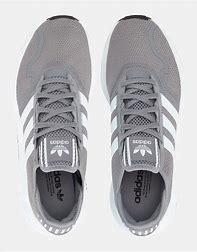
Brand: Adidas
Model: Swift Run X